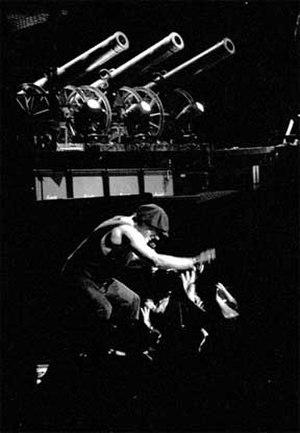
AC/DC [ˌæɪsiːˈdiːsiː] est un groupe de hard rock australien, originaire de Sydney. Il est formé en 1973 par les frères écossais Angus et Malcolm Young. Bien que classé dans le hard rock et considéré comme un pionnier de ce genre musical ainsi que parfois du heavy metal, les membres du groupe ont toujours qualifié leur musique de « rock 'n' roll ». Elle pourrait aussi être catégorisée comme hard blues.